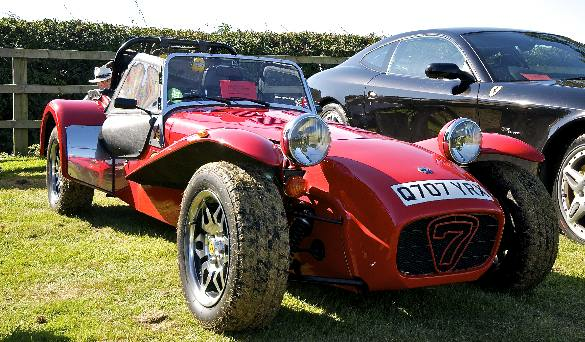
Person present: No